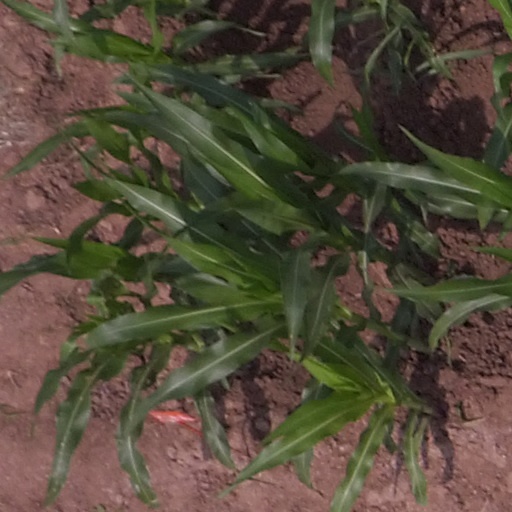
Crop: maize; corn